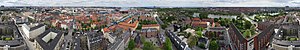
København / Arkitektur og byplanlægning
:Image:Kopenhagen - Frelsers Kirke.jpg
Udsigt over København fra Vor Frelsers Kirke tårn. 360 graders panorama består af otte individuelle fotos.